Fu Manchu

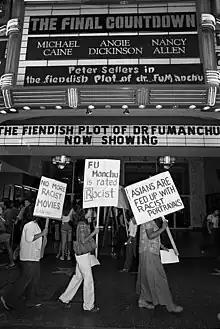
The Coalition of Asians to Nix Charlie Chan members picketing the film "The Fiendish Plot of Dr. Fu Manchu" (1980) at the Hollywood Pacific Theatre

The stories of Dr Fu Manchu, both in print and on screen, have sparked accusations of racism and orientalism, from his fiendish design to his nonsensical Chinese name. After the release of Metro-Goldwyn-Mayer's film adaptation of "The Mask of Fu Manchu" (1932), which featured the Chinese villain telling his followers that they must "kill the white man and take his women", the Chinese Embassy in Washington, DC, issued a formal complaint against the film.